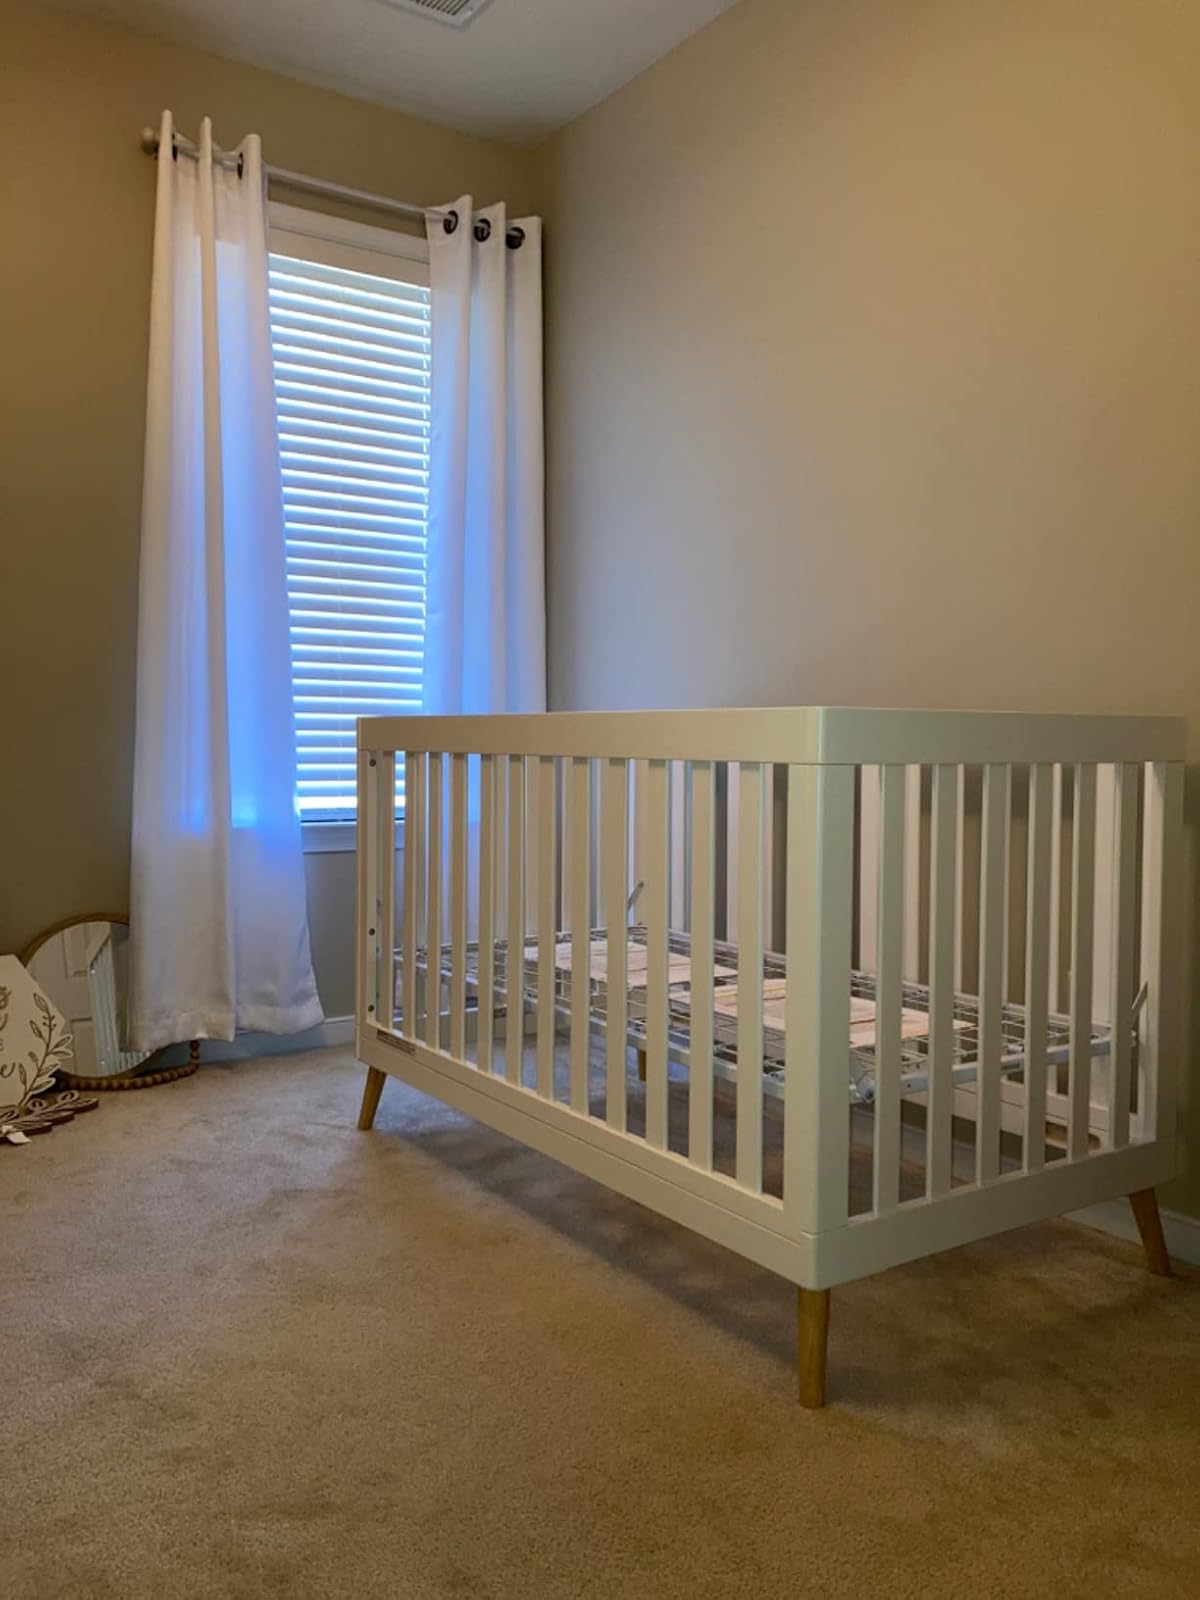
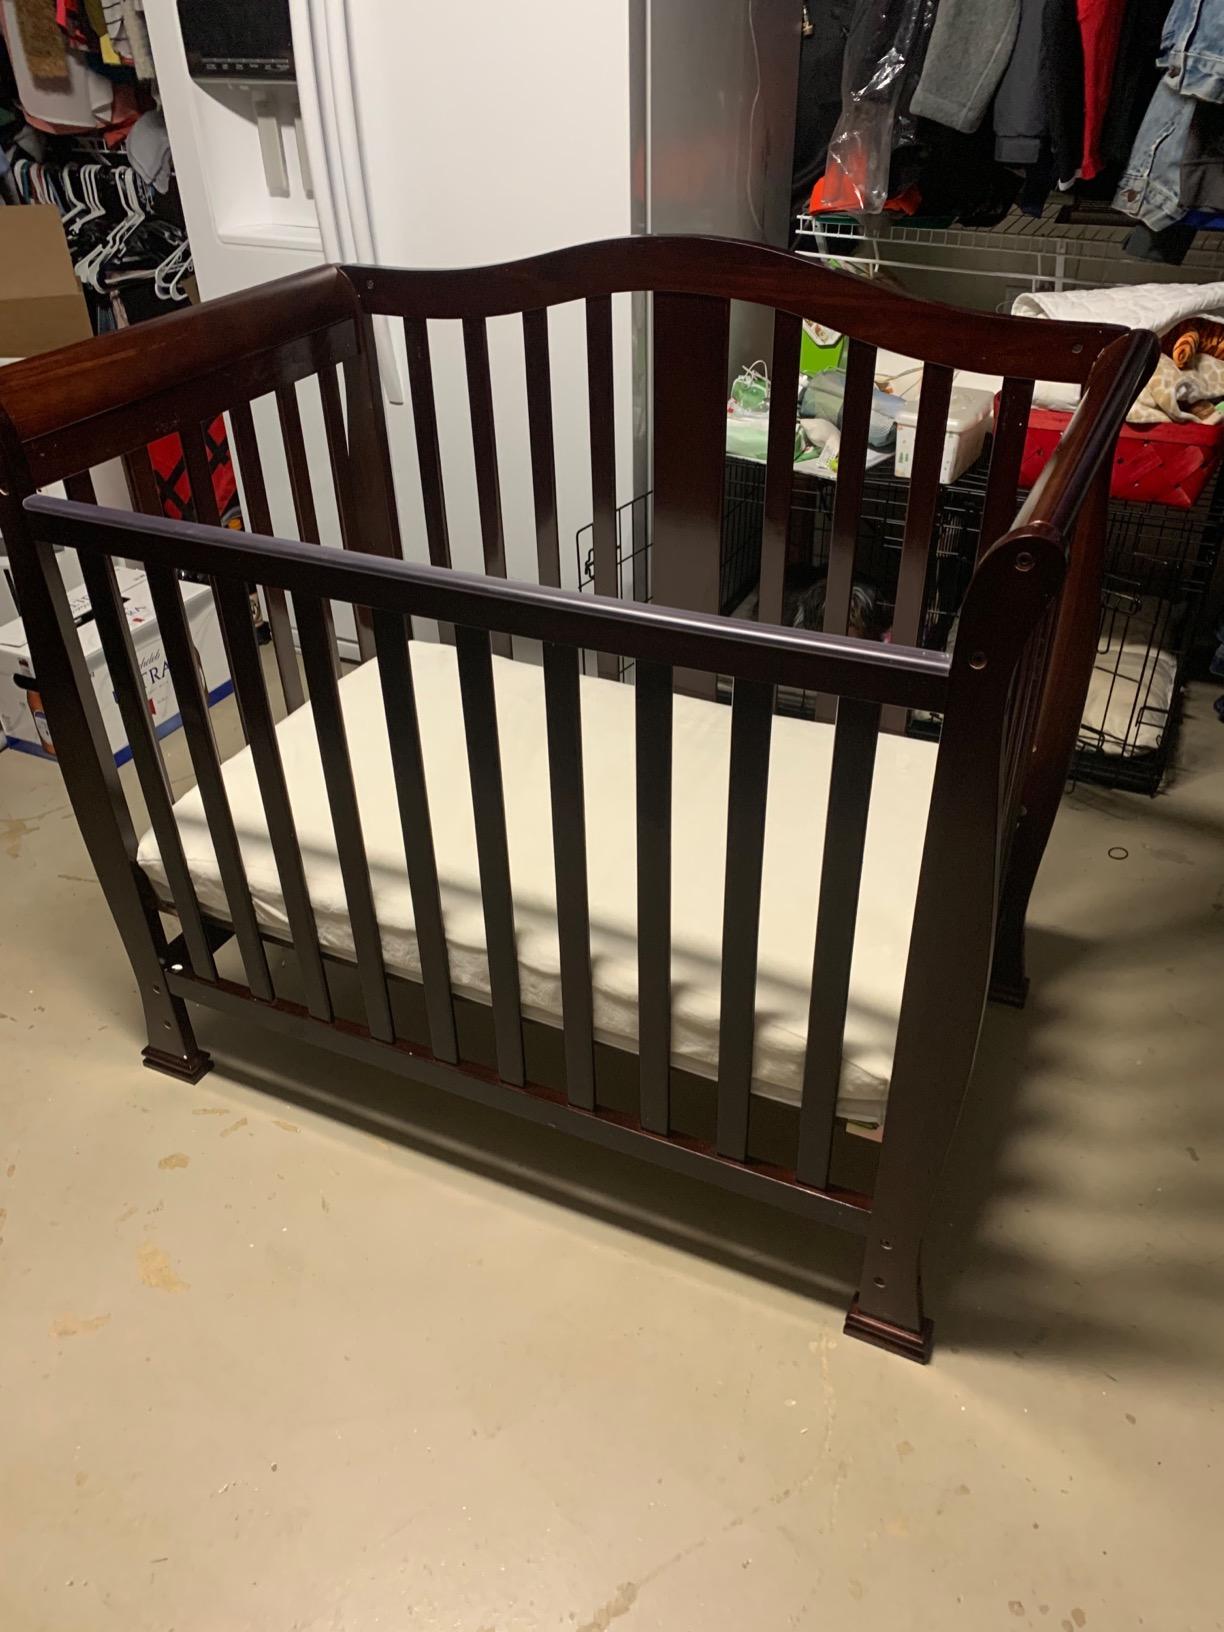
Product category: products_crib
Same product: no